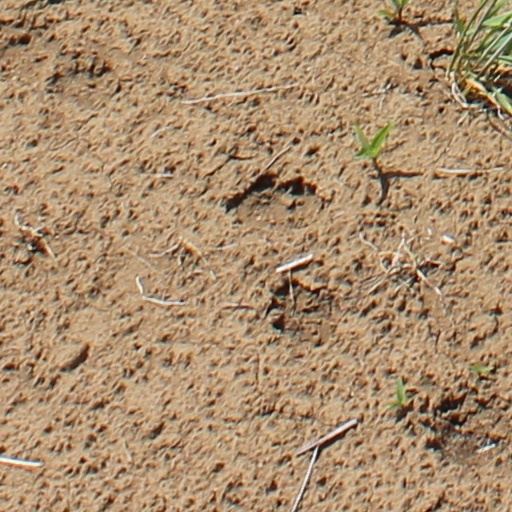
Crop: wheat